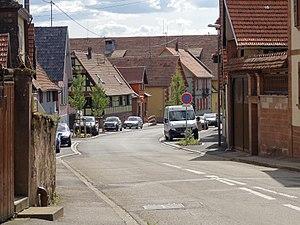
Ringendorf est une commune française située dans le département du Bas-Rhin, en région Grand Est.